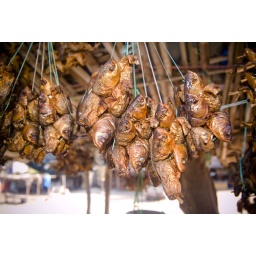
Dried fish for sale at roadside market in Nepal